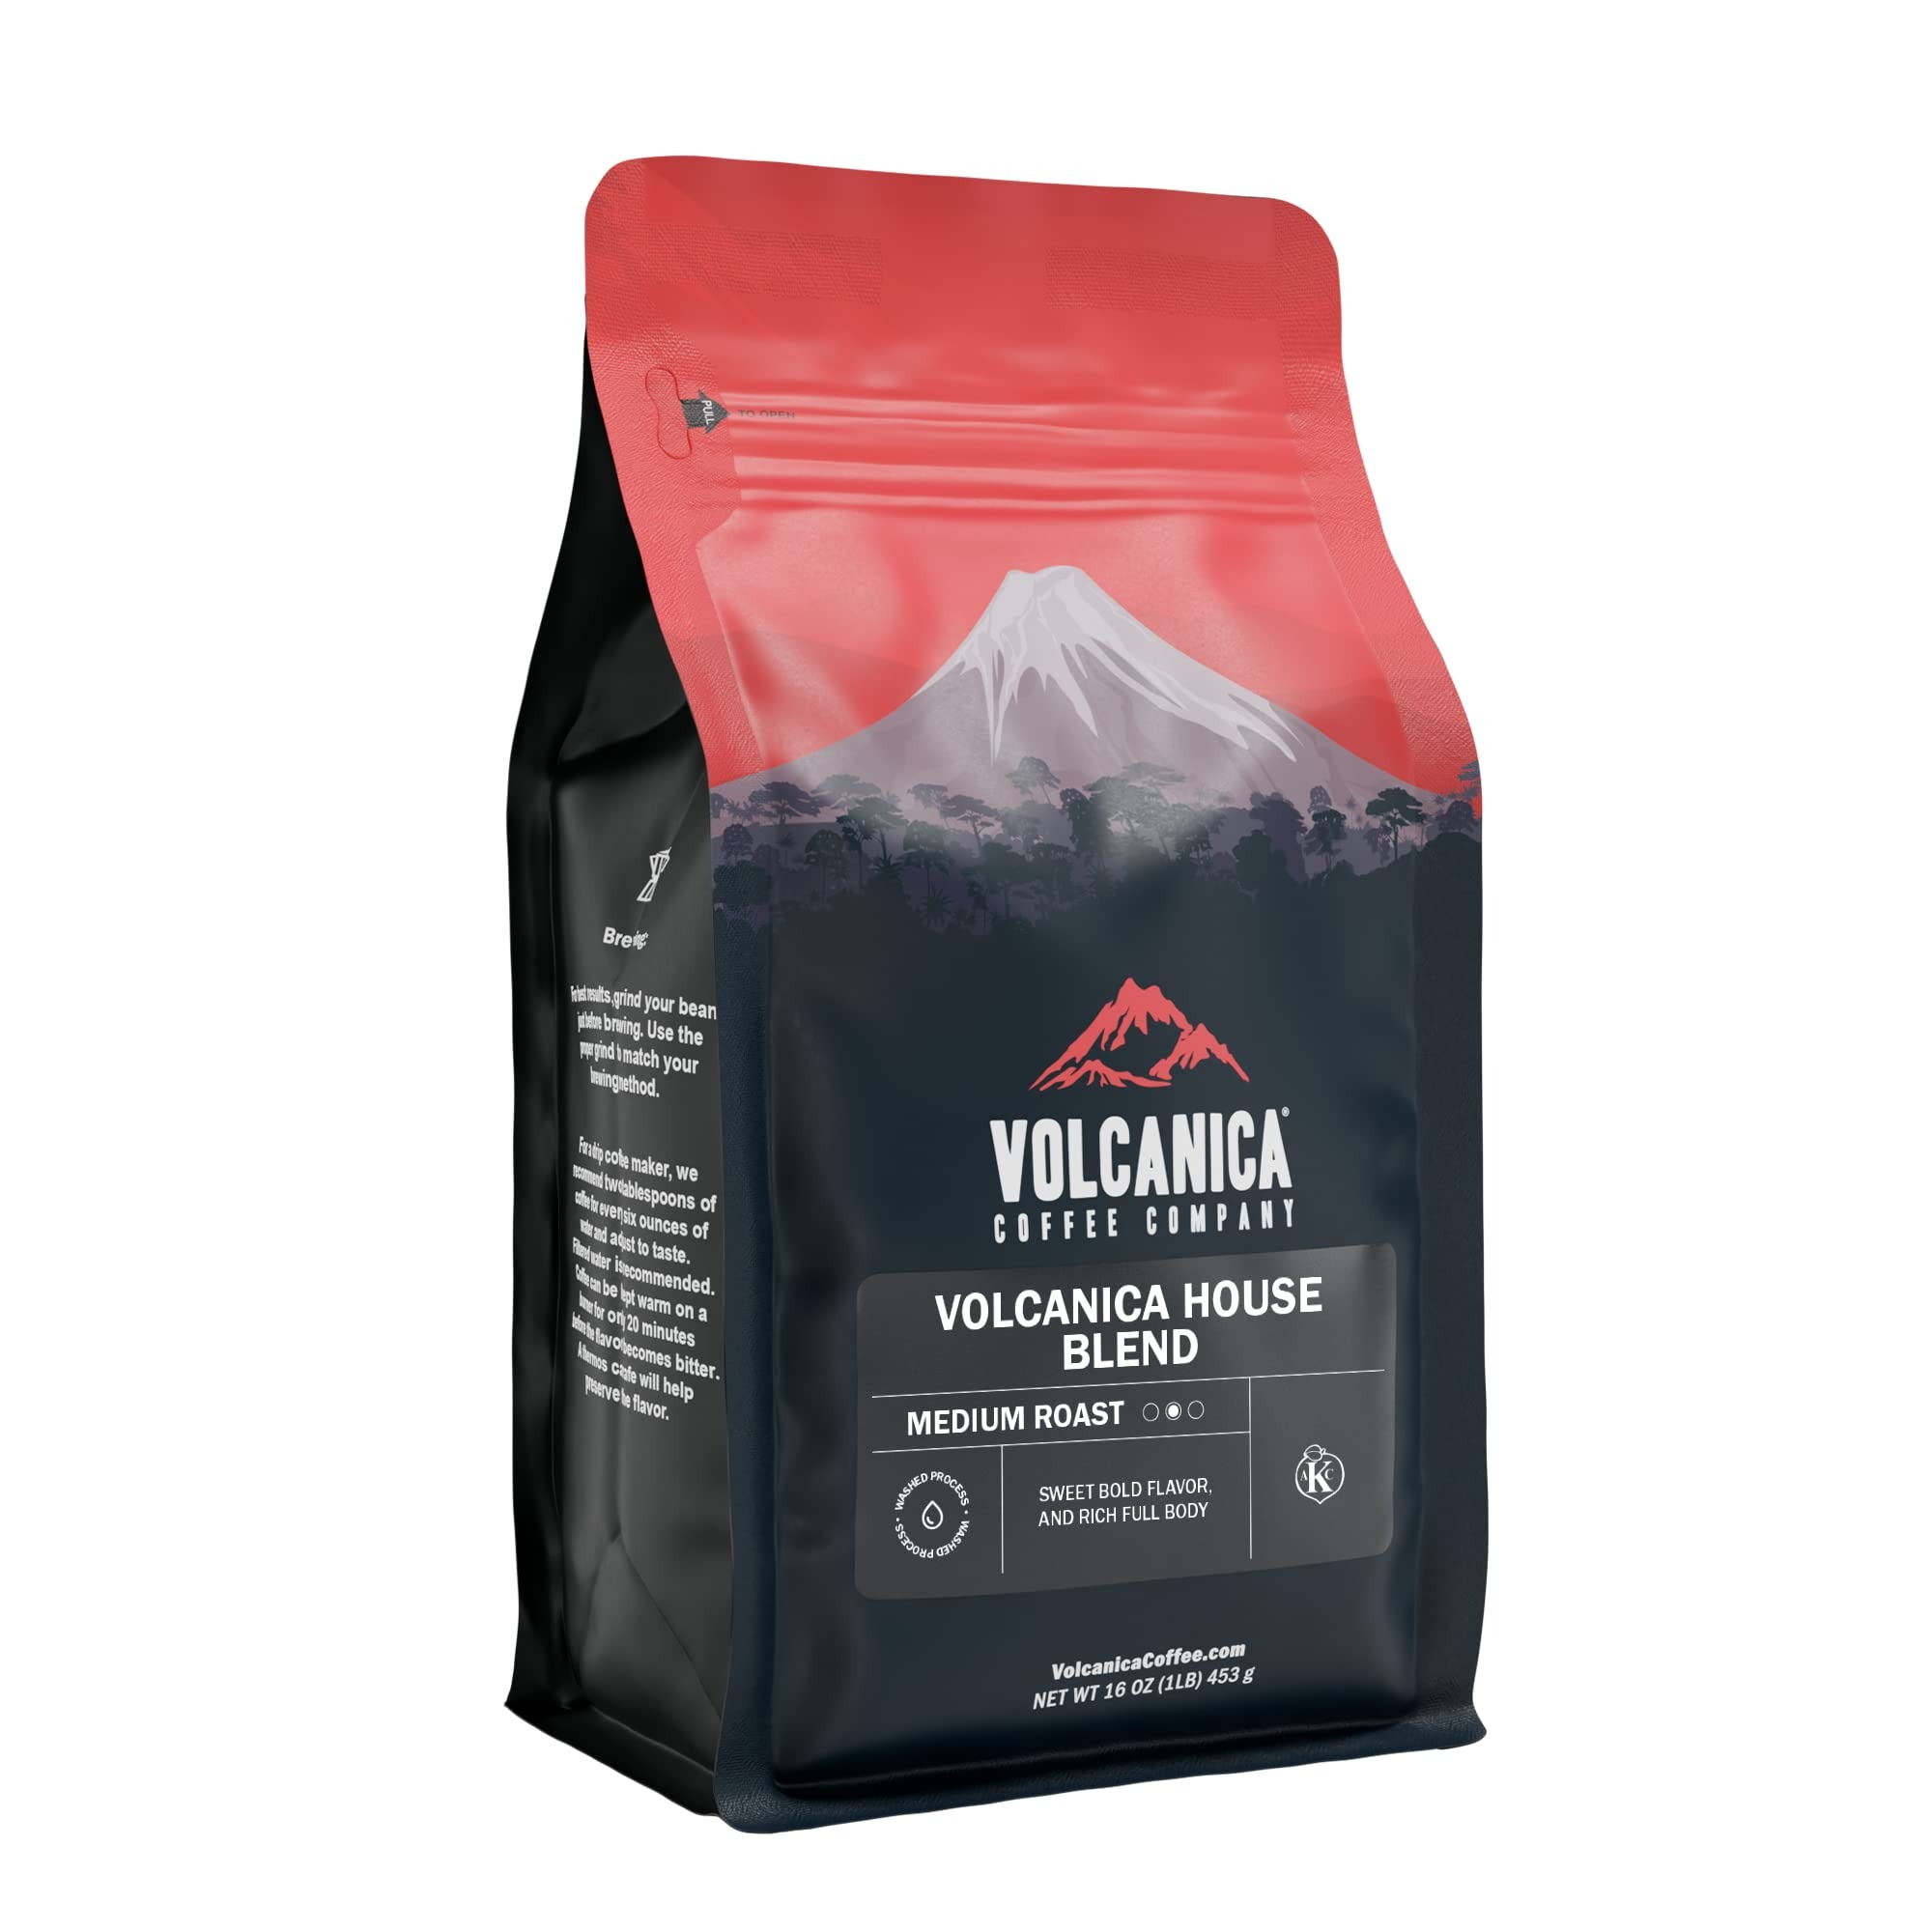
Item Name: Volcanica House Blend Coffee, Ground, Fresh Roasted, 16-ounce
Bullet Point 1: An exquisite blend of South American and Central American coffees for a rich smooth taste.
Bullet Point 2: TESTED FOR MOLD, QUALITY AND SAFETY: Our coffee undergoes rigorous phytosanitary testing before export and lab analysis upon arrival to check for mycotoxins and mold. We then roasted at over 400°F, this meticulous process guarantees a fresh, safe, and impurity-free coffee experience.
Bullet Point 3: Distinguishable by its sweet yet bold flavor and full rich body.
Bullet Point 4: Medium roasted ground coffee allowing the true flavor characteristic to come through for a remarkable taste.
Bullet Point 5: Fresh roasted then immediately packed and sealed to assure freshness.
Bullet Point 6: 100% Customer Satisfaction Guaranteed.
Product Description: <p> <strong>Volcanica House Coffee Blend</strong> is an exquisite gourmet coffee blend of South American and Central American coffees distinguishable by its sweet yet bold flavor and full rich body. </p> <p> <strong>Volcanica Coffee</strong> is a specialty importer and retailer of exotic gourmet coffee beans that is committed to offering only the finest quality coffee from volcanic regions around the world that are wonderfully exotic and remarkable in taste. 100% customer satisfaction guaranteed. </p>
Value: 16.0
Unit: Ounce

Price: 18.99